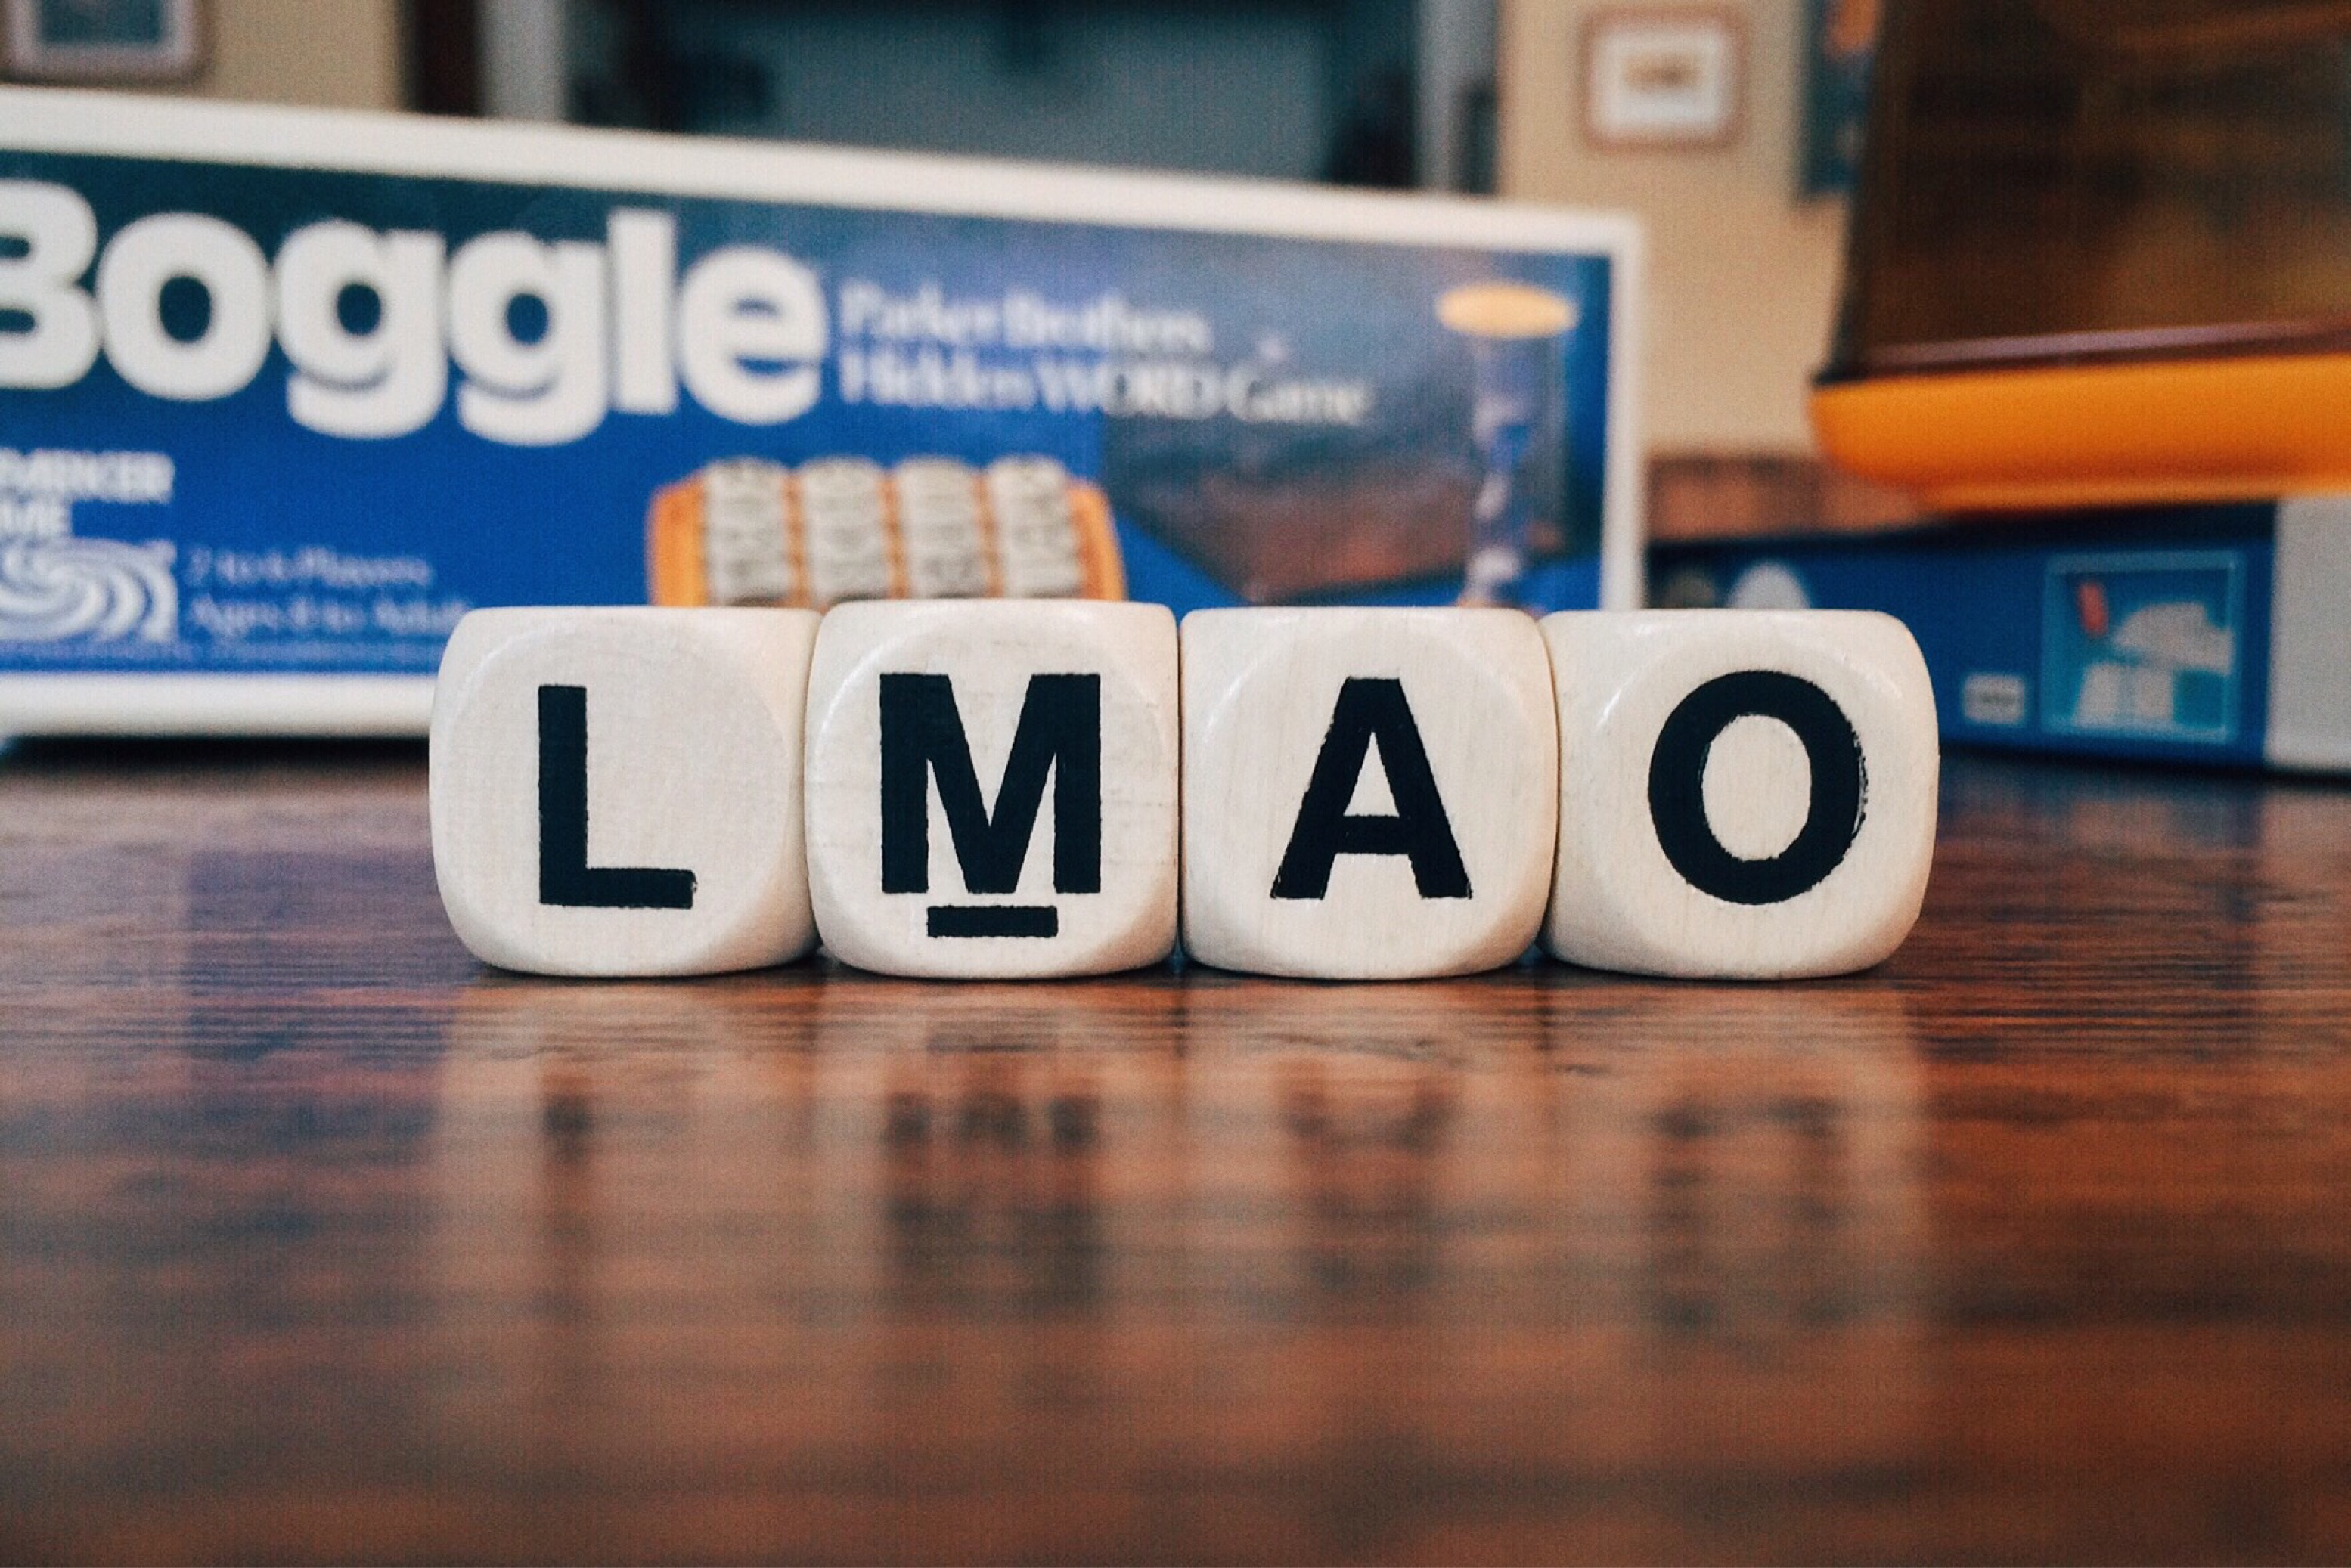
number, advertising, blue, social media, brand, design, texting, shape, acronym, laugh my ass off, lmao